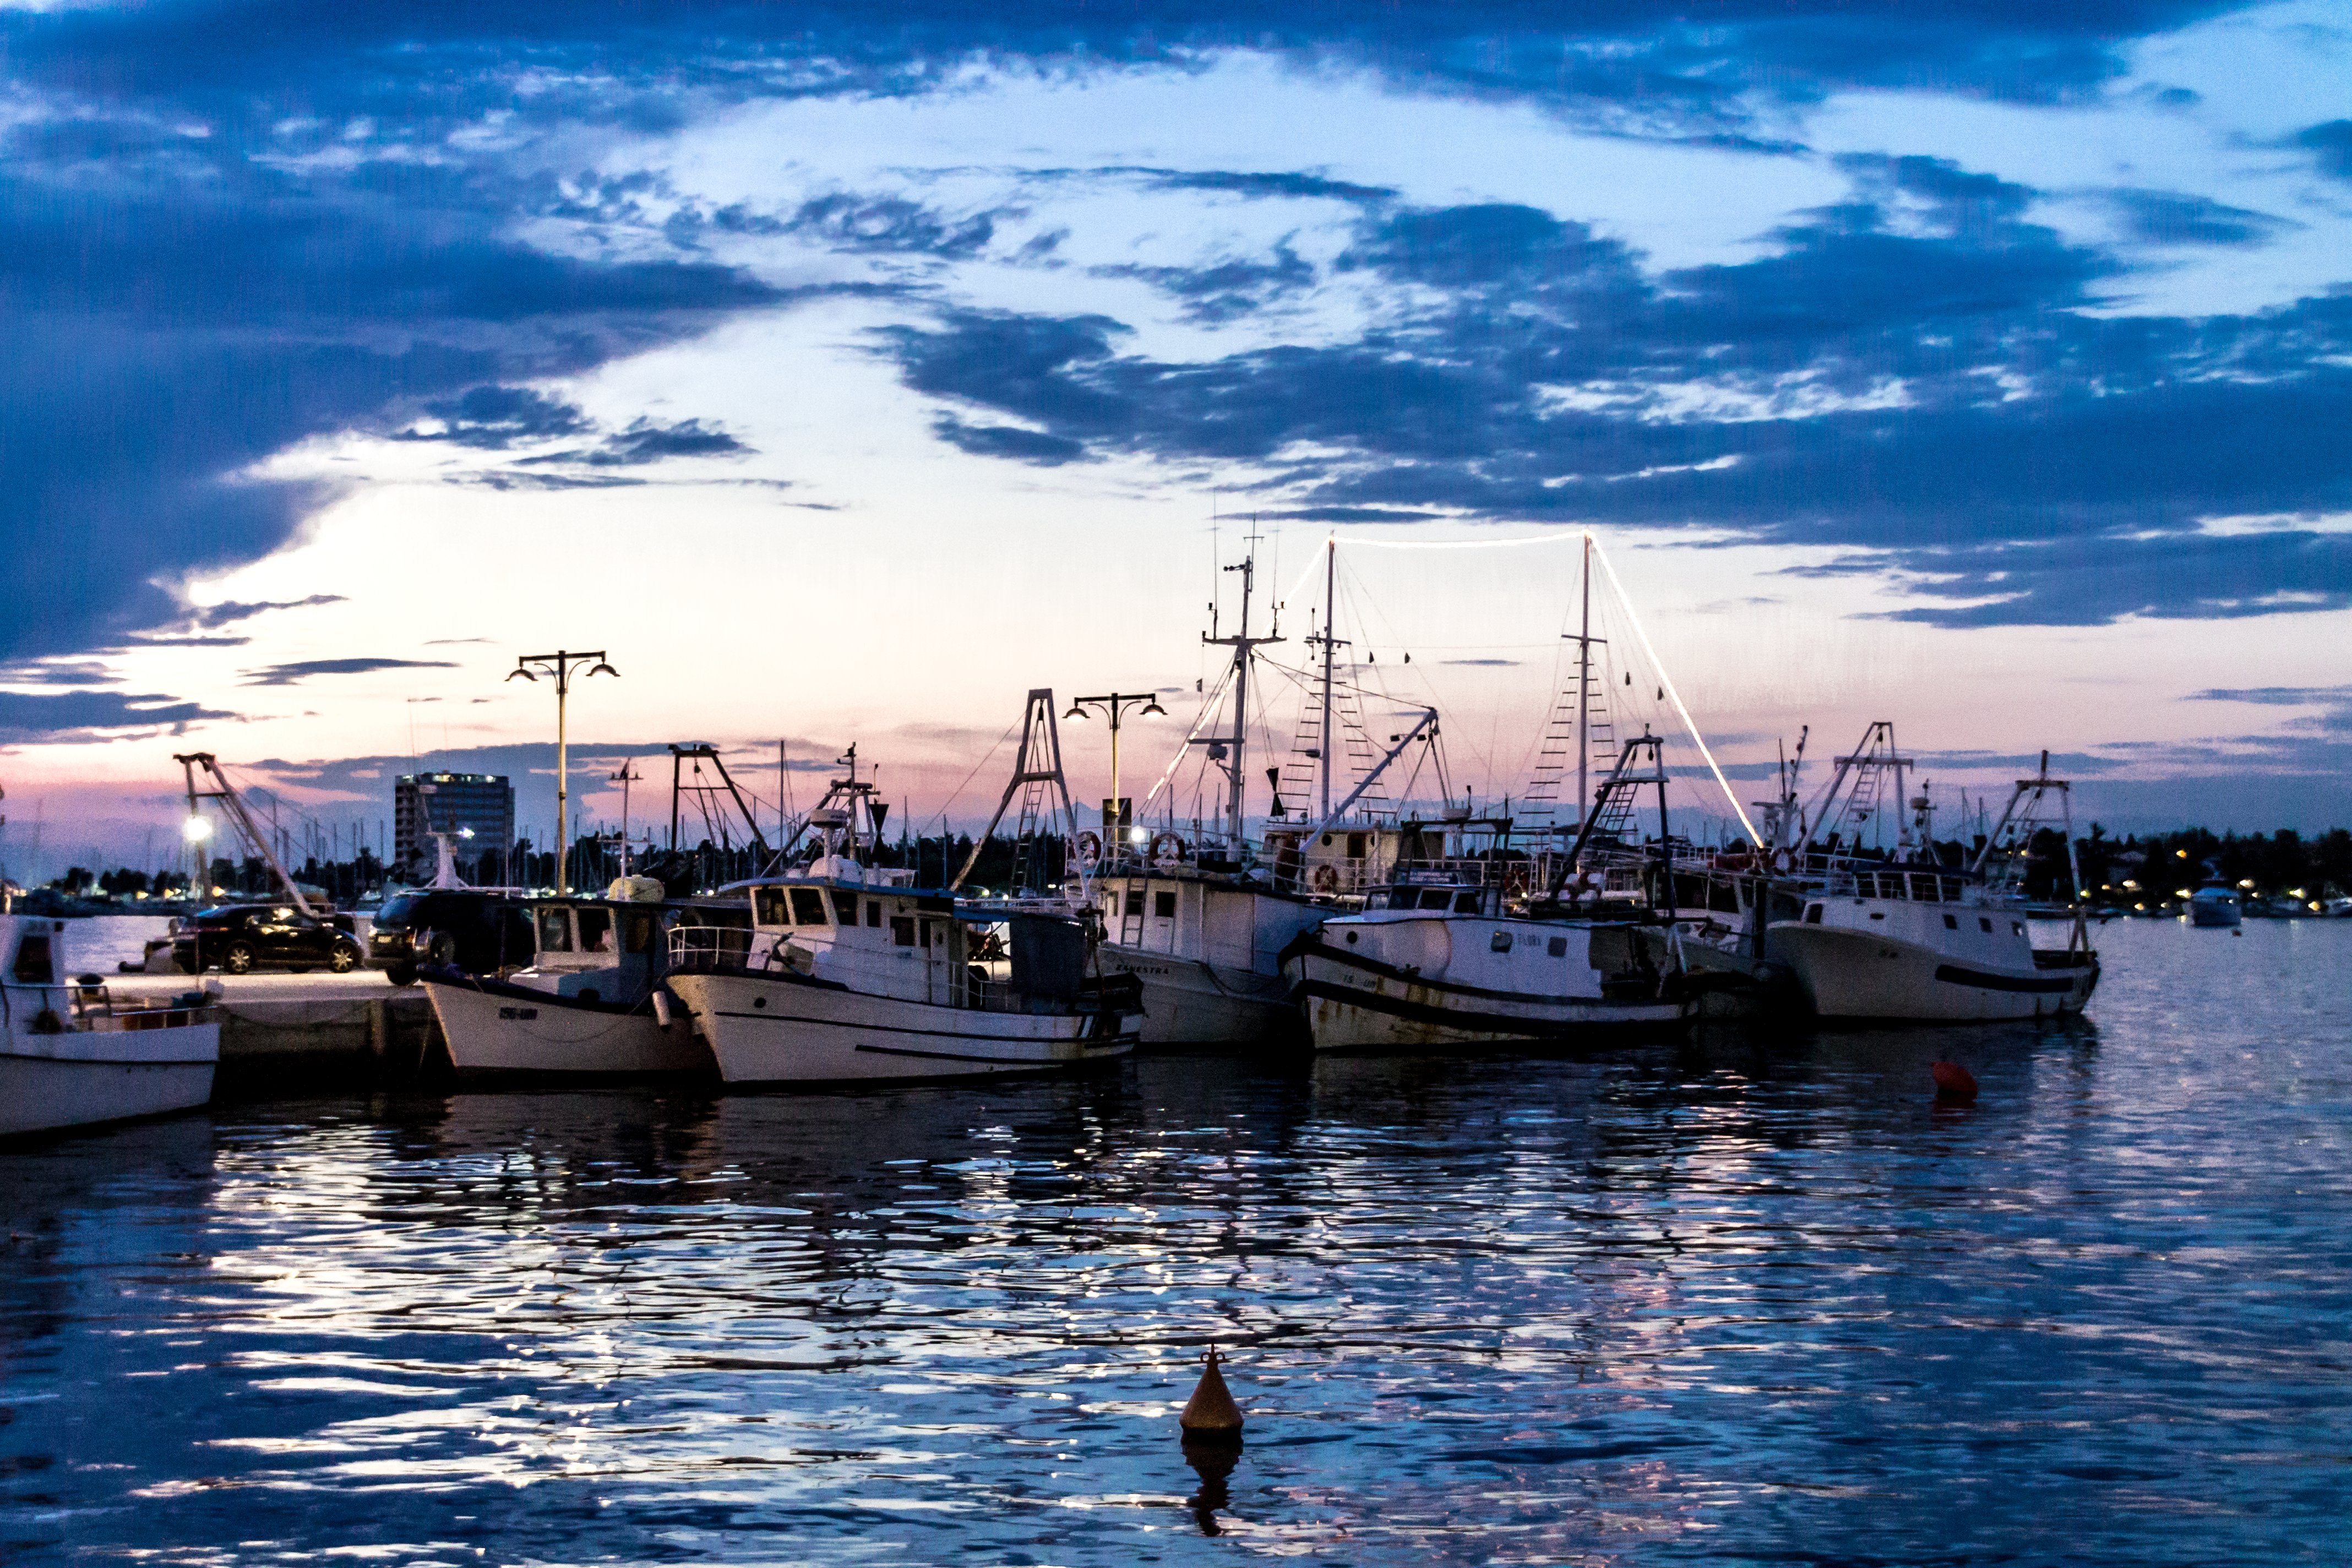
sea, coast, water, ocean, dock, sunset, boat, dusk, evening, reflection, vehicle, bay, harbor, marina, port, boating, ships, watercraft, umag